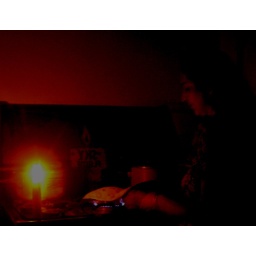
picture by , RAHEEL this lady working breeding candle light. but in house light off